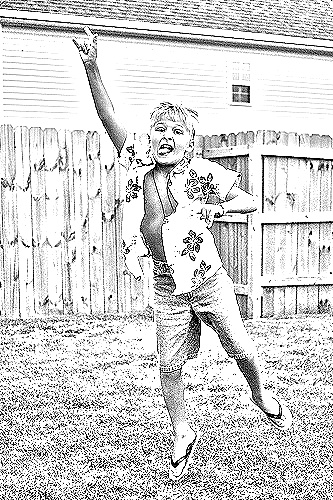
Portrait style: Sketch Portrait